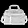
Label: Bag